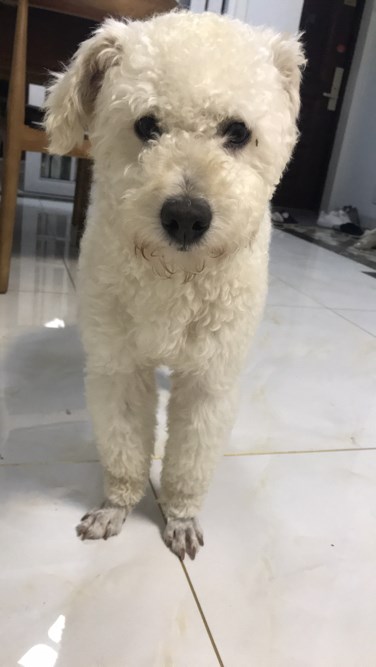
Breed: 7449-n000128-teddy